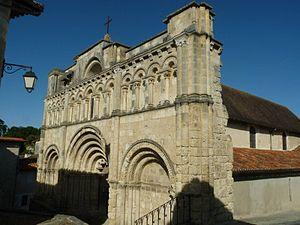
église St-Jacques à Aubeterre (16), France